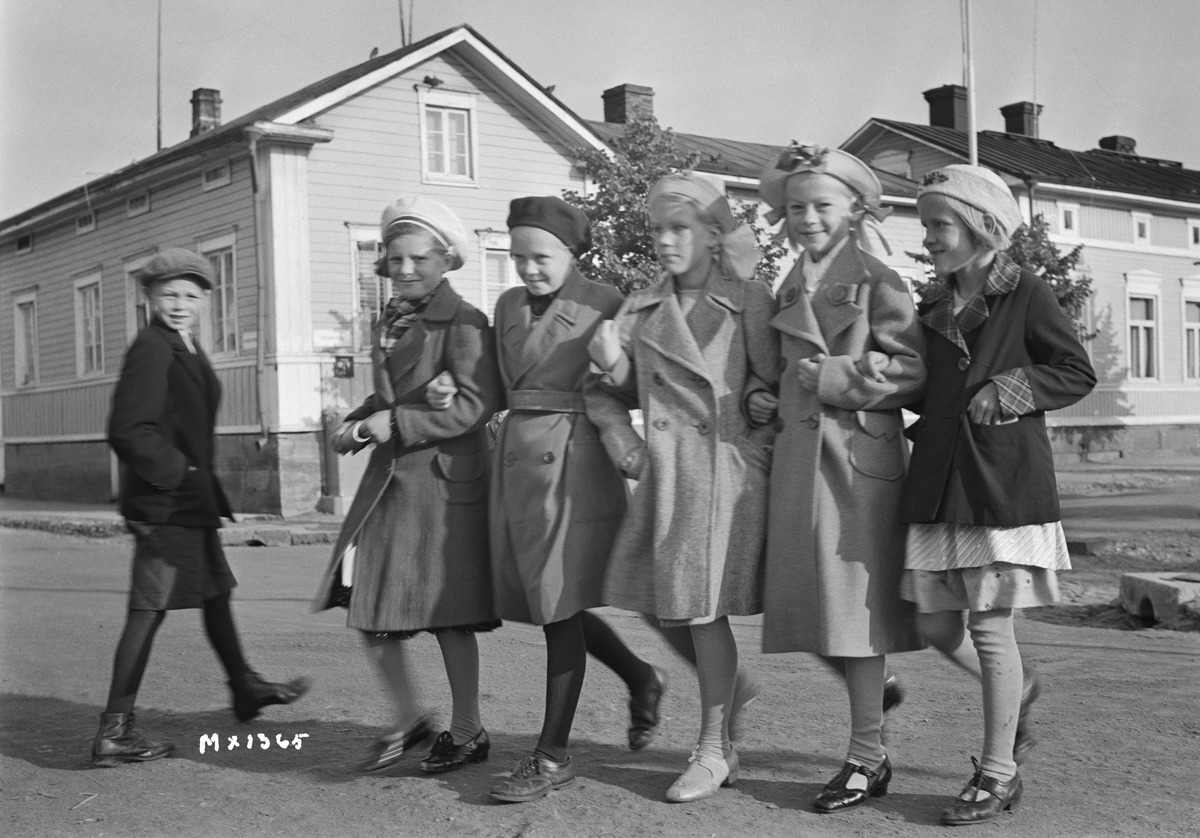
Oulun Keskuskansakoulun koululaisia koulutyön alkaessa: tyttörivistö
Oulu Central Primary School’s schoolchildren at the beginning of autumn semester: a line of schoolgirls
sisällön kuvaus: Oulun Keskuskansakoulun koululaisia koulutyön alkaessa: tyttörivistö. Kuvassa vasemmalla Juha Kaarela ja tyttörivissä ovat Kyllikki Karppinen (vas.), Elina Pisilä, Asta Reinilä, Liisa Jämsä ja Marja-Terttu Lahti.

According to Wikipedia, former Central Primary School of Oulu was located in Vanhatulli borough. It’s functionalistic building (1934) was designed by an architect Kaarlo Borg. content description: Oulu Central Primary School’s schoolchildren at the beginning of autumn semester: a line of schoolgirls. According to Wikipedia, former Central Primary School of Oulu was located in Vanhatulli borough. It’s functionalistic building (1934) was designed by an architect Kaarlo Borg.
Vuosi: 1938
Aiheet: koululaiset; kansakoulu; lapset; kouluikäiset; lastenvaatteet; hatut; kengät; tytöt; takit; puurakennukset; nuoret; kokokuva; ulkokuva; ryhmäkuva; primary school (folk school); pupils; wooden buildings; young people; children's clothes; hats; coats; shoes; girls; folkskolan; skolelever; träbyggnader; ungdomar; barnkläder; hattar; rockar; skor; flickor